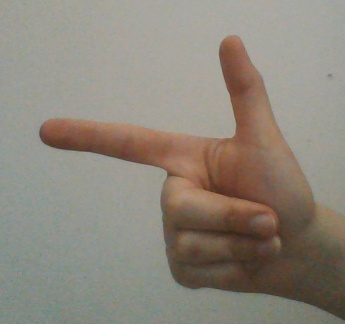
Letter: yaa